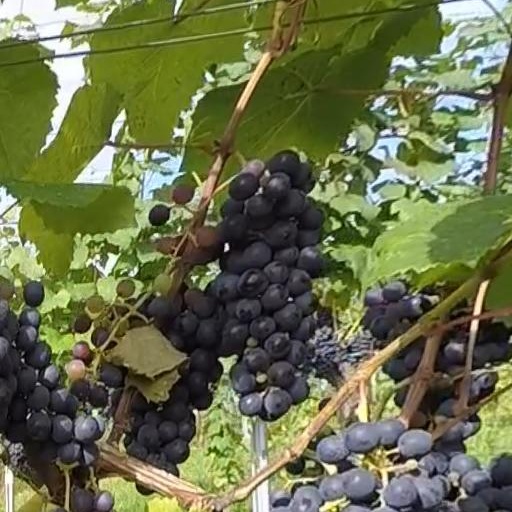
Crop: grape